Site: brandenburg
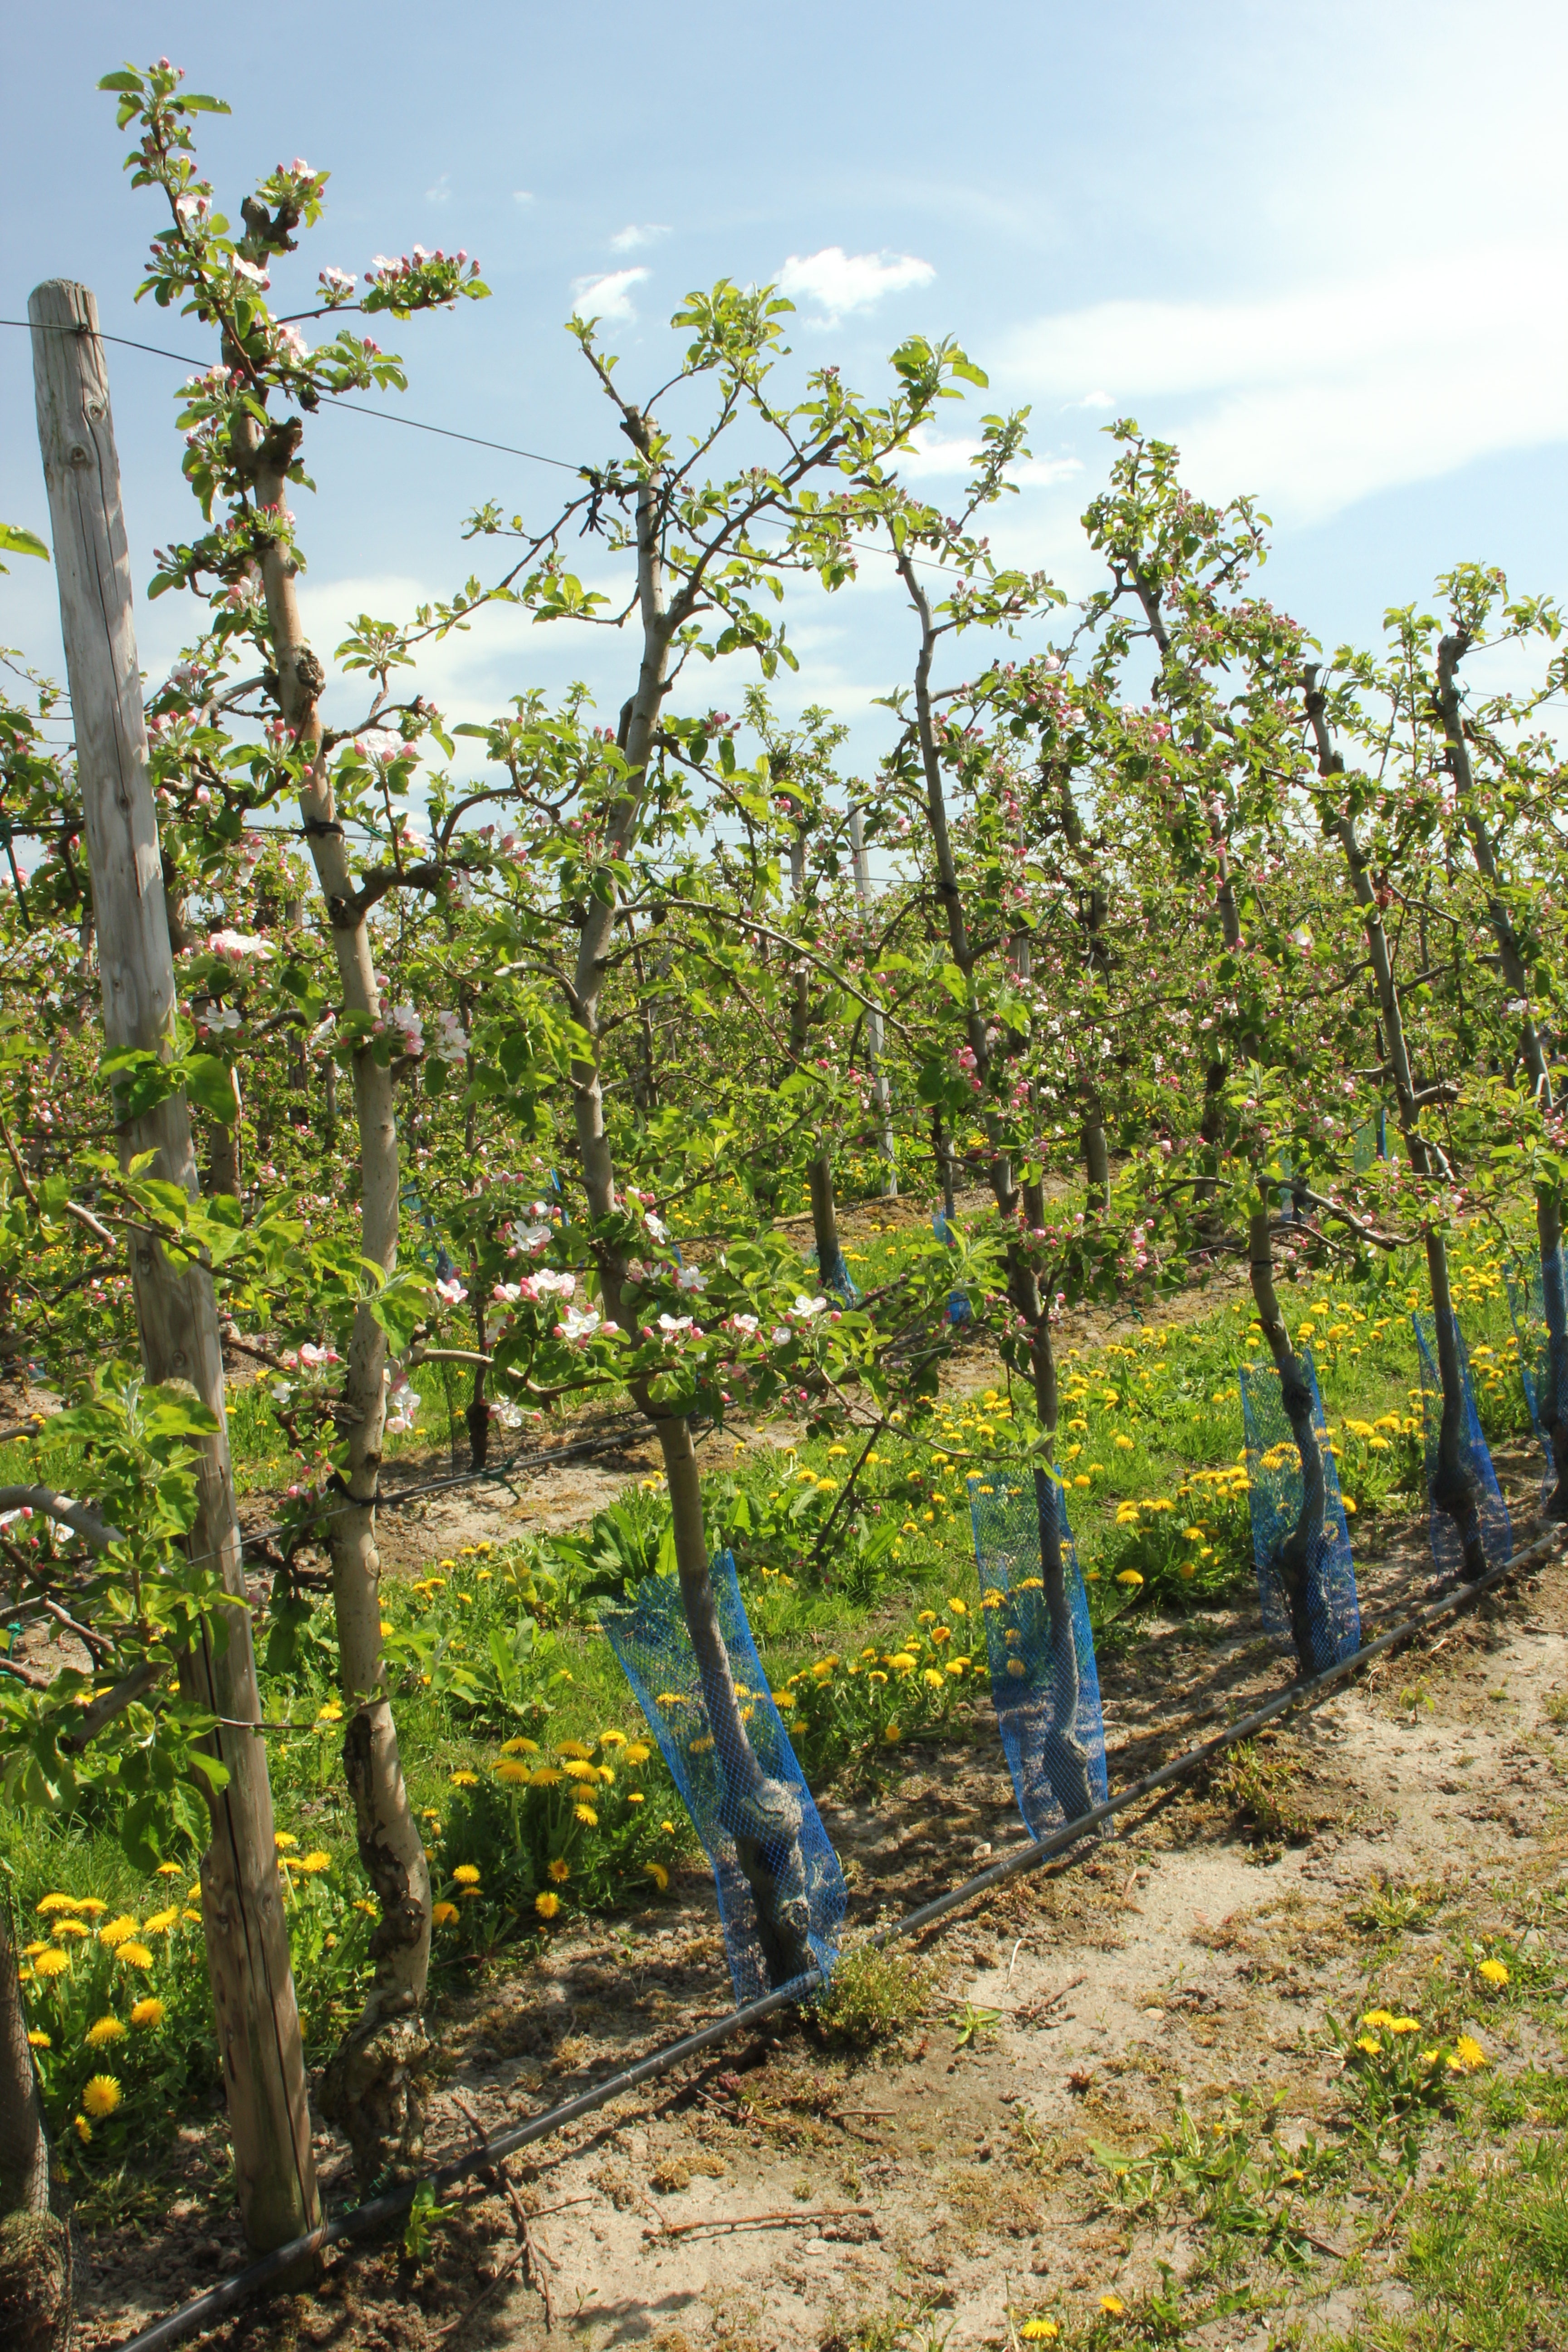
Growth stage (BBCH 57): Inflorescence emergence